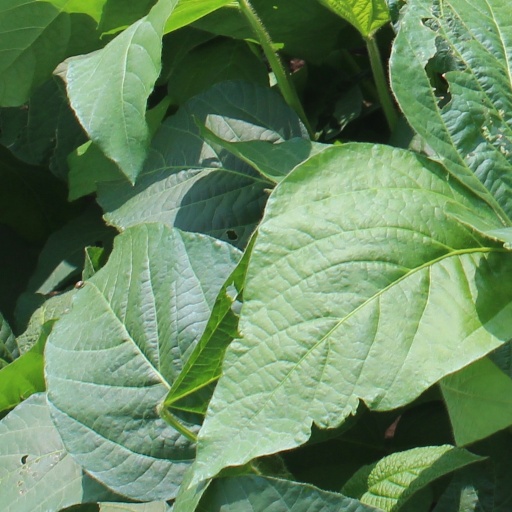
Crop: soybean